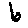
Label: 6